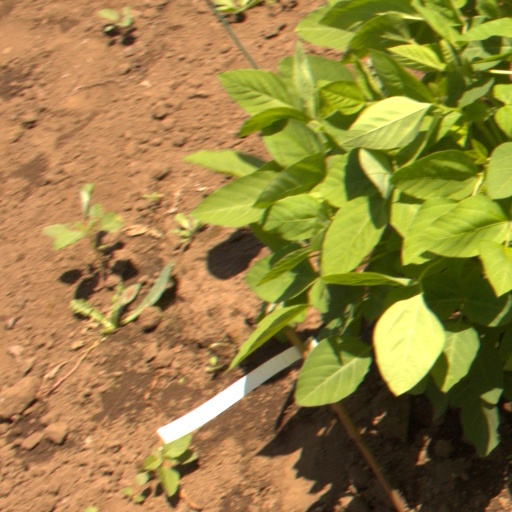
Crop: soybean